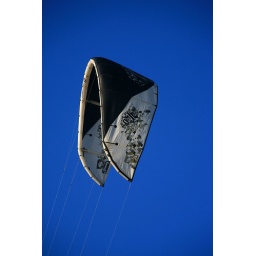
Black and white kite against blue sky. 12/02/2011